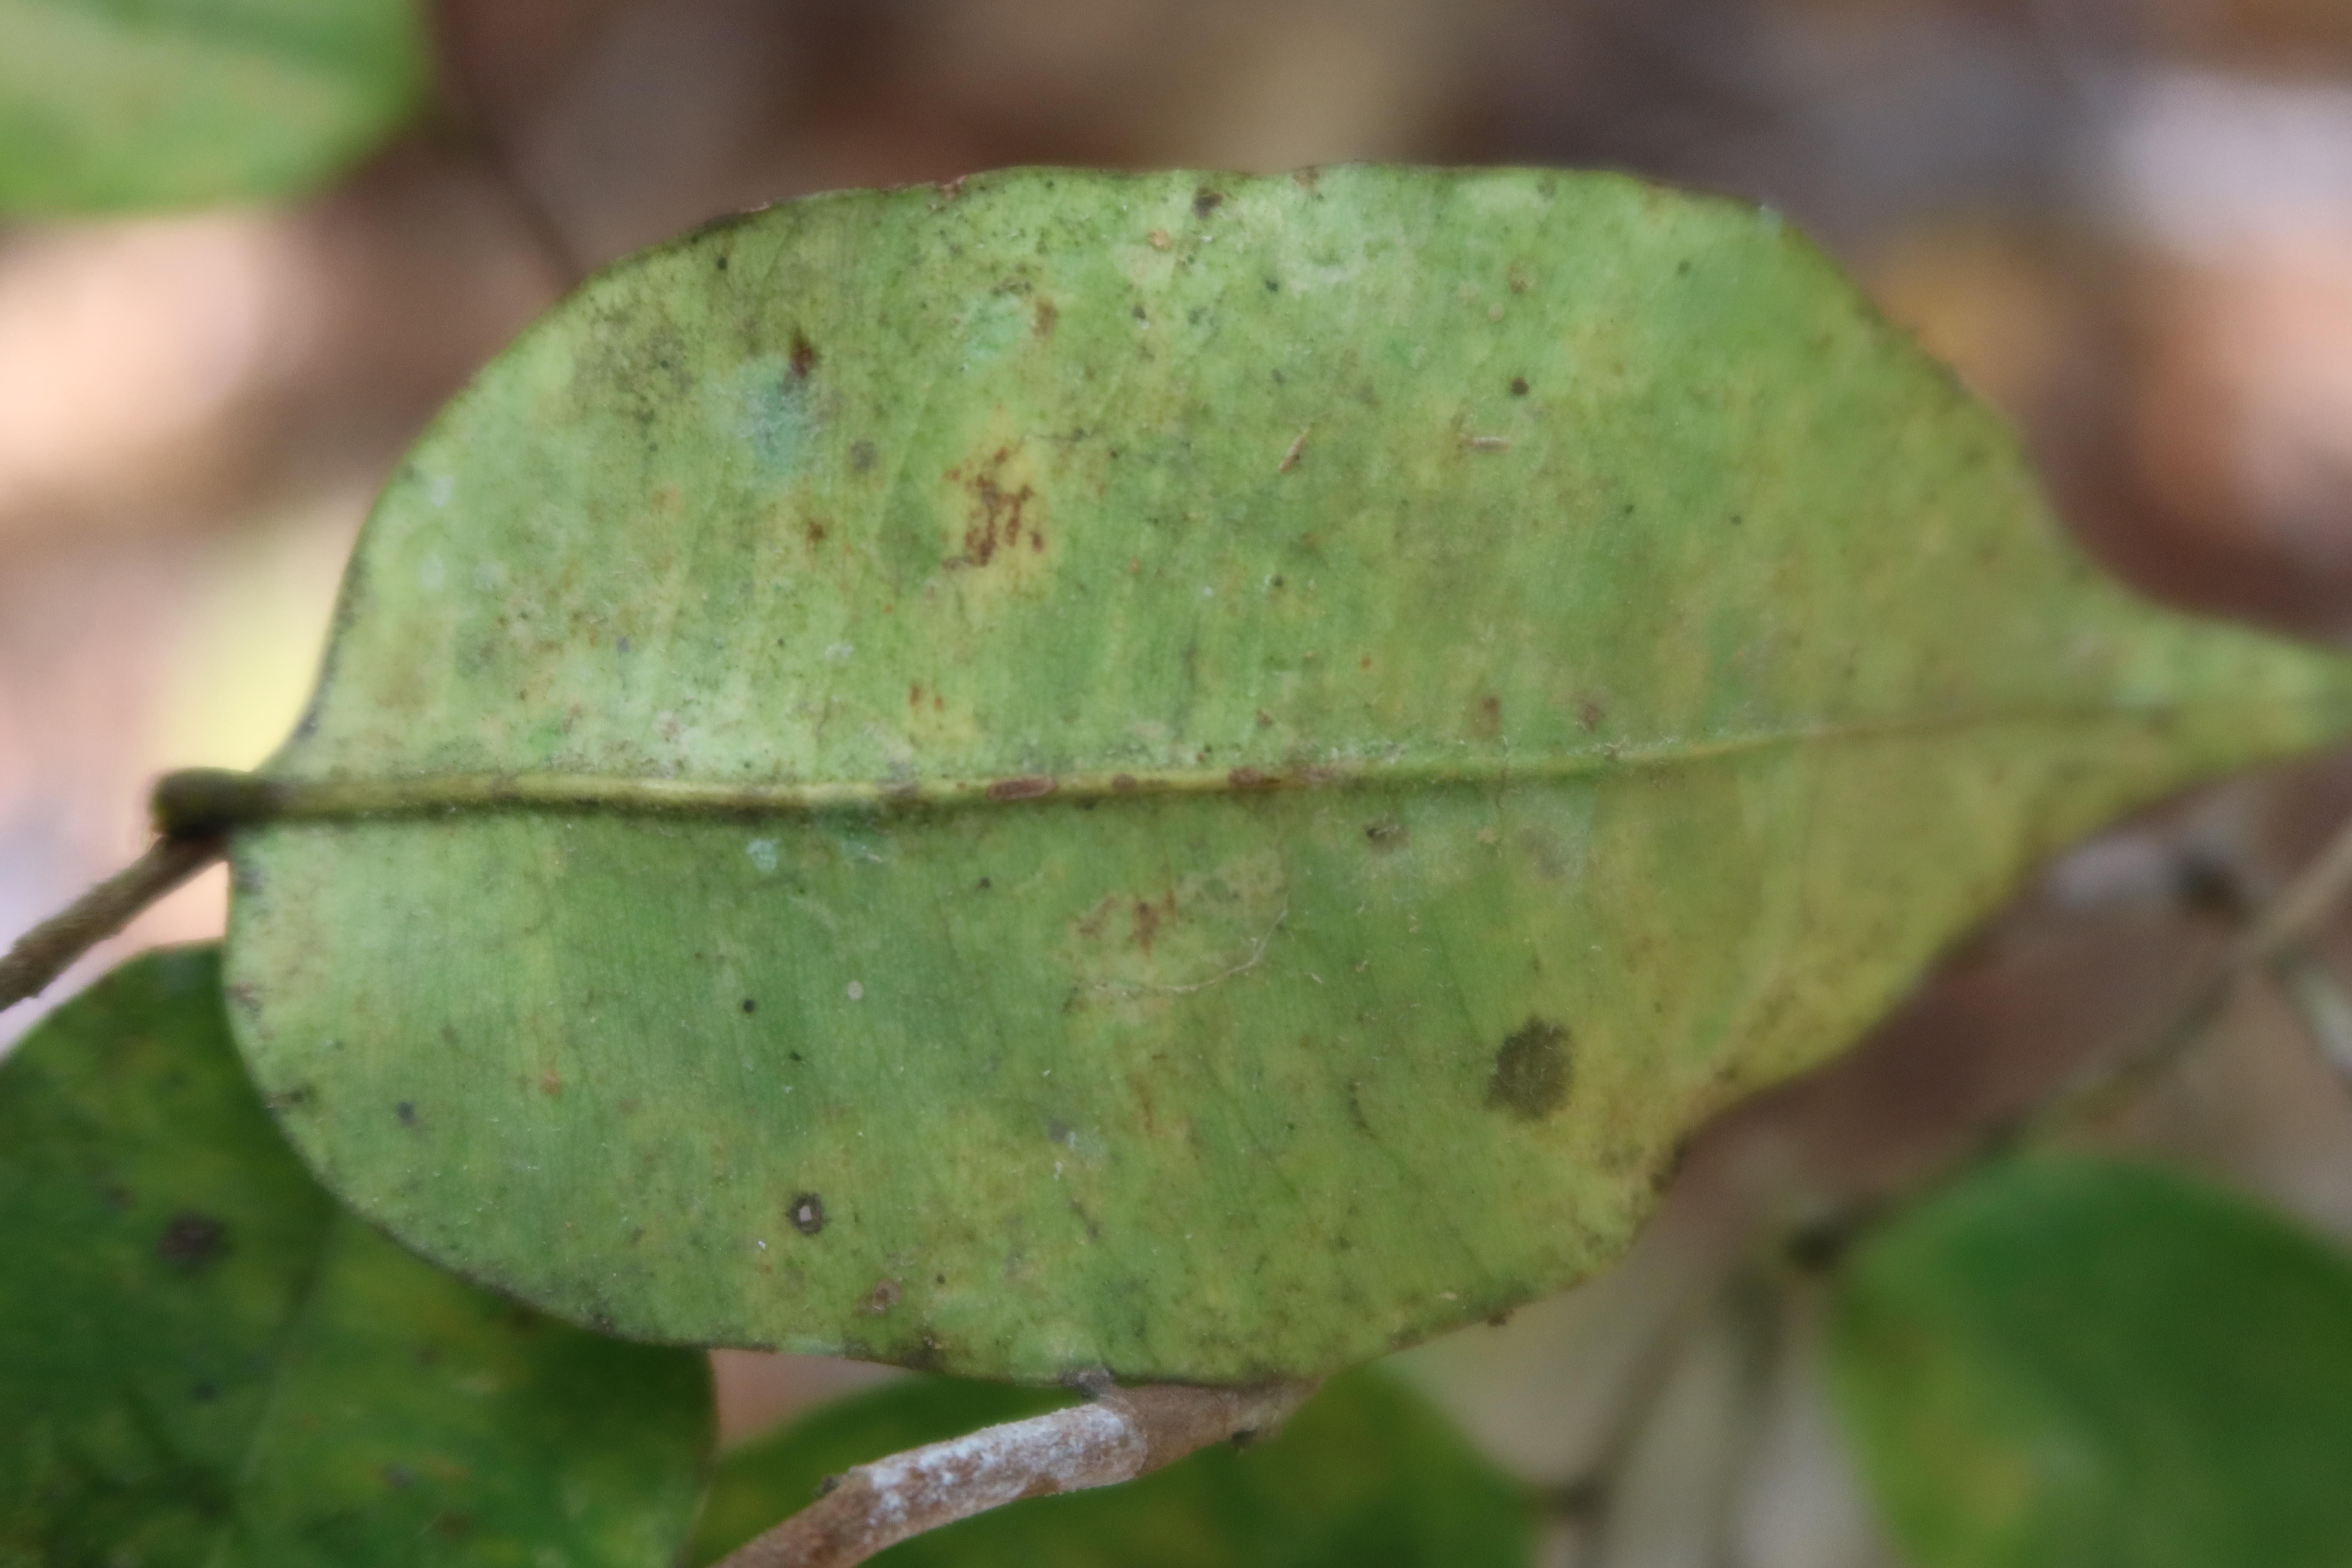
Label: Black spots